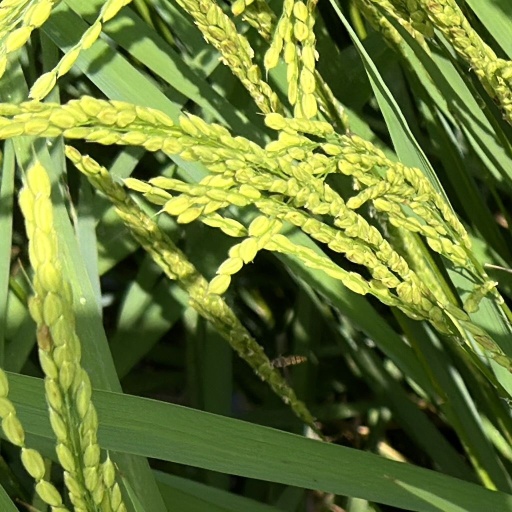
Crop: rice